South Ayrshire

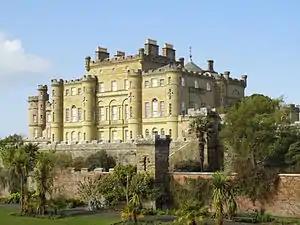
Culzean Castle & Palm Garden, a major tourist attraction in South Ayrshire

Across South Ayrshire in 2023, 47,500 people were classed as being economically active, with 44,700 people categorised as being in employment (36,800 employed by a business or organisation and an additional 7,500 people classed as self employed). In the same period, a total of 1,700 people in South Ayrshire were unemployed, an unemployment rate of 3.7% which is higher than the Scottish average unemployment rate of 3.5%.